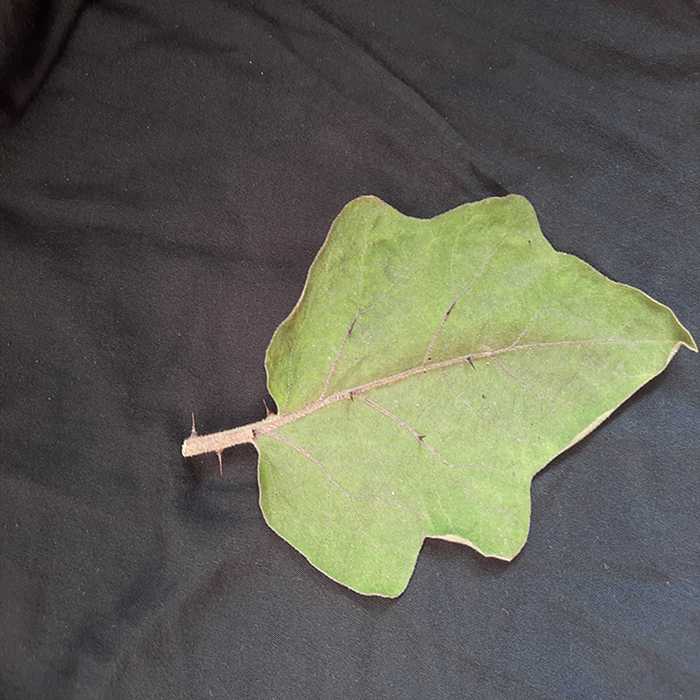
Plant: Eggplant
Label: Eggplant fresh leaf